Tarsykiya Matskiv

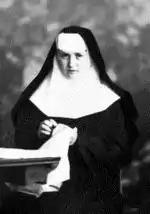

Olha Matskiv, better known by her religious name, Tarsykiya or Tarsykia (23 March 1919 – 17 July 1944), was a Ukrainian Greek Catholic nun and martyr.